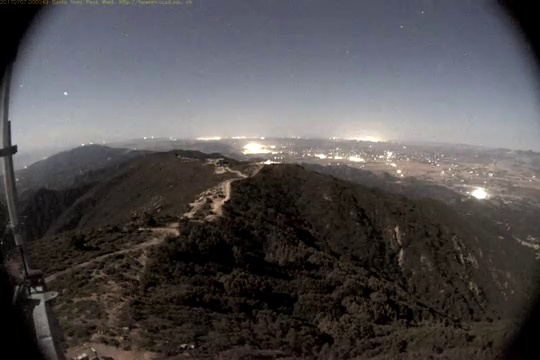
Fire: no
Smoke: no